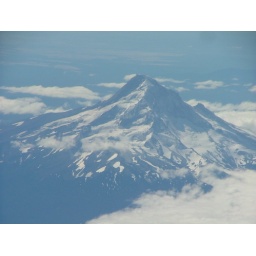
From the plane - mountain & clouds in Oregon